Land snail

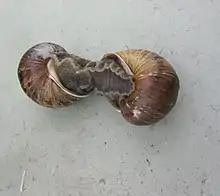
Snails mating in Los Angeles

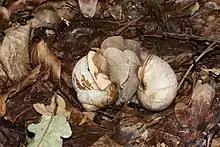
Two "Helix pomatia" snails mating

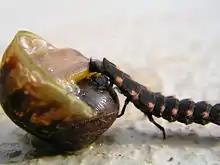
The larva of a glowworm ("Lampyris noctiluca") attacking and eating a land snail

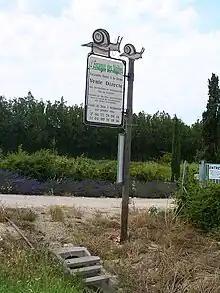
A snail farm in Provence

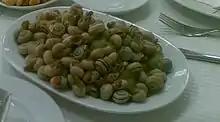
Portuguese "caracóis" snack, species "Theba pisana".

The great majority of land snails are hermaphrodites with a full set of reproductive organs of both sexes, able to produce both spermatozoa and ova. A few groups of land snails such as the Pomatiidae, which are distantly related to periwinkles, have separate sexes: male and female. The age of sexual maturity varies depending on species of snail, ranging from as little as 6 weeks to 5 years. Adverse environmental conditions may delay sexual maturity in some snail species.